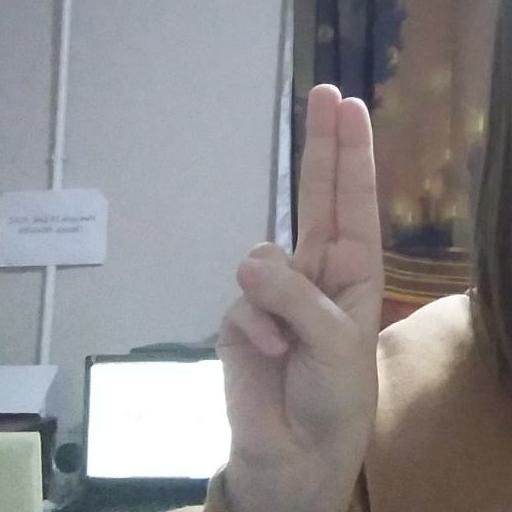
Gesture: two_up